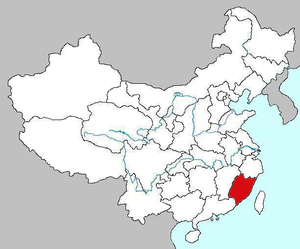
Ju-Un Sung Shang Chieh, né le 27 septembre 1901 et décédé le 18 août 1944, est un prédicateur chinois qui a joué un rôle important dans le mouvement de Réveil parmi les Chinois de Chine continentale, de Taïwan et de tout le Sud-Est asiatique, durant les années 1920 et 1930.